Mansewood

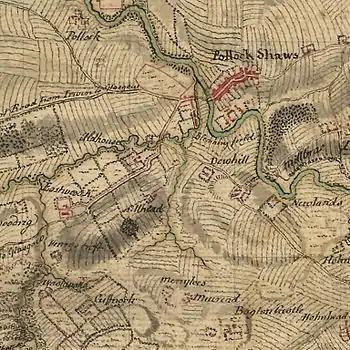
Mansewood as depicted in William Roy's Military Survey of Scotland from 1747 to 1755. The drumlin on which Mansewood is located is shown as the oval shaded area in the lower left. It is bounded by Henry's Croft farm to SW, the original Eastwood Kirk (now Eastwood Old Cemetery) to W, Auldhouse to N and Hillhead House to NE.

Mansewood was originally Church or 'Glebe' land belonging to nearby Eastwood Parish Church. The name is derived from 'Manse' (the minister's home) and 'Wood' referring to the trees which grew in the area.